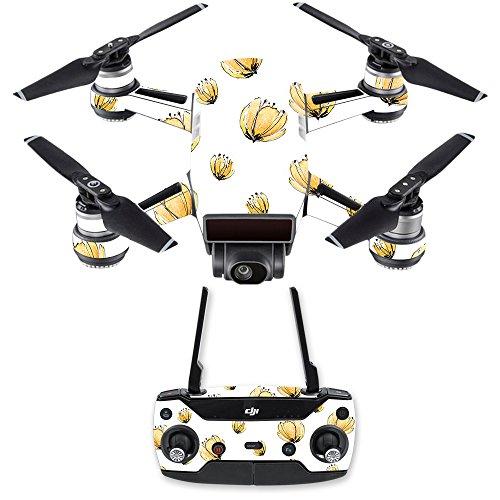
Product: MightySkins Skin Compatible with DJI Spark Drone & Controller - Yellow Poppy | Protective, Durable, and Unique Vinyl Decal wrap Cover | Easy to Apply, Remove, and Change Styles | Made in The USA
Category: Toys & Games | Hobbies | Remote & App Controlled Vehicles & Parts | Remote & App Controlled Vehicles
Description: SET THE TREND: Show off your unique style with Mighty Skins for your DJI Spark Drone and Controller Don’t like the Yellow Poppy skin We have hundreds of designs to choose from, so your Spark Drone and Controller will be as unique as you are.
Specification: ProductDimensions:8x0.1x10inches|ItemWeight:0.16ounces|ShippingWeight:0.96ounces|ASIN:B075SMC4S8|Itemmodelnumber:DJSPCMB-YellowPoppy